Postage stamps and postal history of Jamaica

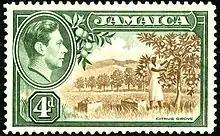
A 1938 4d stamp of Jamaica

British stamps were used from 8 May 1858 in Kingston and from November 1858 at other offices. Until 1860, the postal service under the control of Great Britain, despite repeated efforts by Jamaican authorities to take over. Soon afterwards, British stamps were no longer accepted, and De La Rue was commissioned to produce stamps for Jamaica, featuring a laureate profile of Queen Victoria. The first issue consisted of five values ranging from one penny to one shilling, each with a different frame, inscribed "JAMAICA POSTAGE", and were watermarked with a pineapple design. They were first issued on 23 November 1860. Additional stamps in the series appeared through the end of the century.